Pygmy hippopotamus

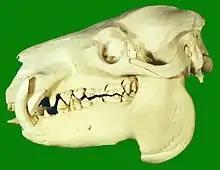
Skull

This assertion was widely accepted, until Boisserie asserted in 2005 that the pygmy hippopotamus was not a member of "Hexaprotodon", after a thorough examination of the phylogeny of Hippopotamidae. He suggested instead that the pygmy hippopotamus was a distinct genus, and returned the animal to "Choeropsis". ITIS verifies "Hexaprotodon liberiensis" as the valid scientific name. All agree that the modern pygmy hippopotamus, be it "H. liberiensis" or "C. liberiensis", is the only extant member of its genus. The American Society of Mammalogists moved it back to "Choeropsis" in 2021, a move supported by the IUCN.